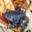
Label: frog